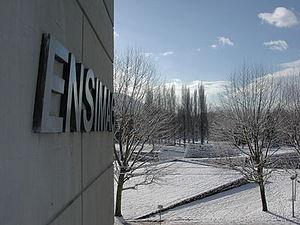
Photo depuis le batiment ensimag avec logo et paysage de neige
L'École nationale supérieure d'informatique et de mathématiques appliquées est une grande école d'ingénieurs du groupe Grenoble INP. Fondée en 1960 par le mathématicien Jean Kuntzmann, elle est spécialisée en informatique, mathématiques et télécommunications. C'est l'une des 205 écoles d'ingénieurs françaises accréditées au 1ᵉʳ septembre 2019 à délivrer un diplôme d'ingénieur.